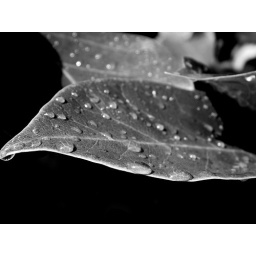
Leaves in black and white - Fall